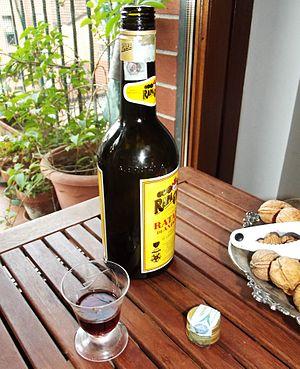
Un ratafia est une boisson alcoolisée douce, souvent artisanale, obtenue par macération de fruits, de moût de raisin ou autre végétaux dans l'alcool et le sucre.